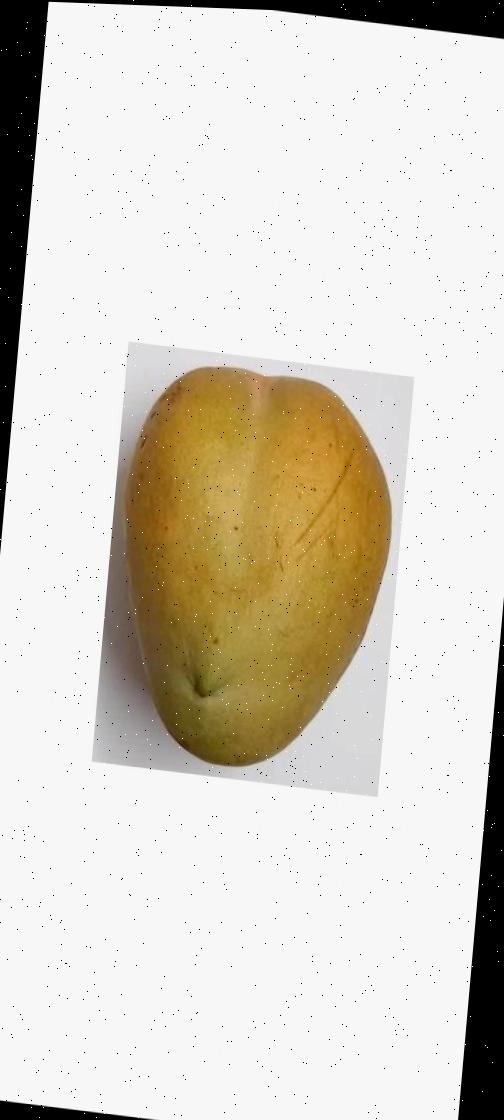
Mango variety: Bari-11